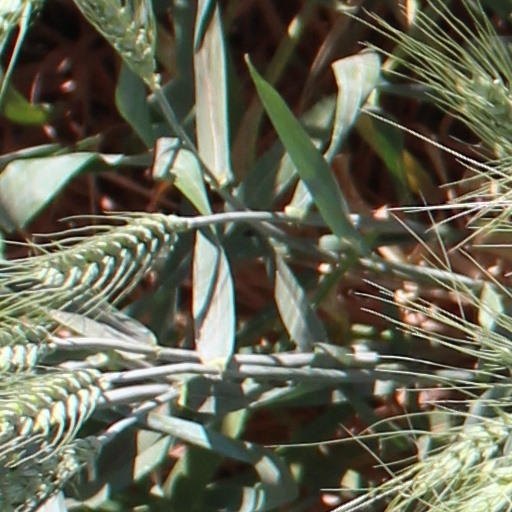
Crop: wheat